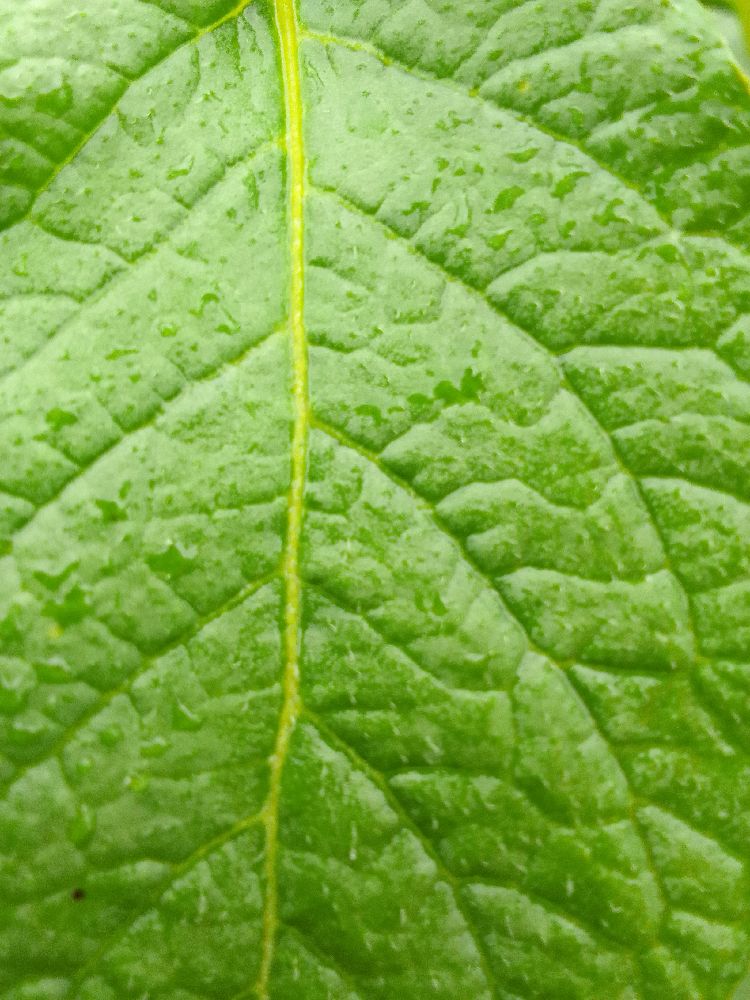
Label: Healthy